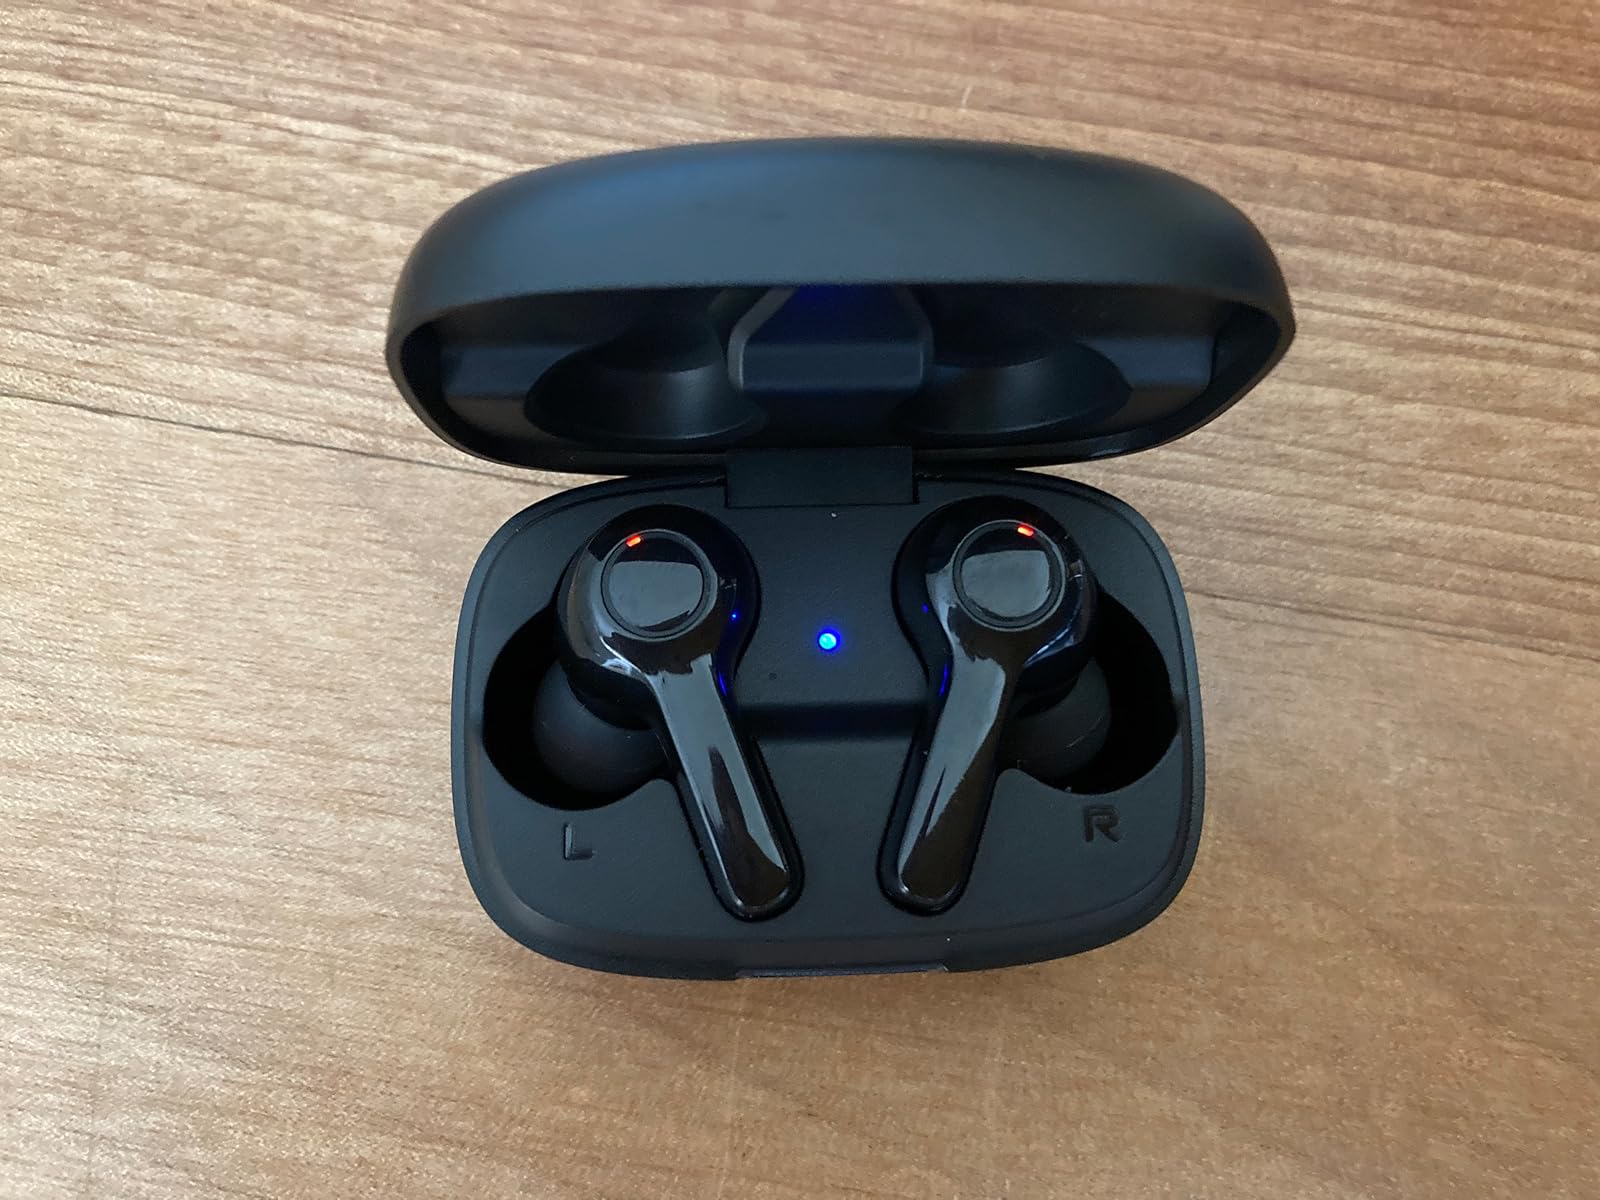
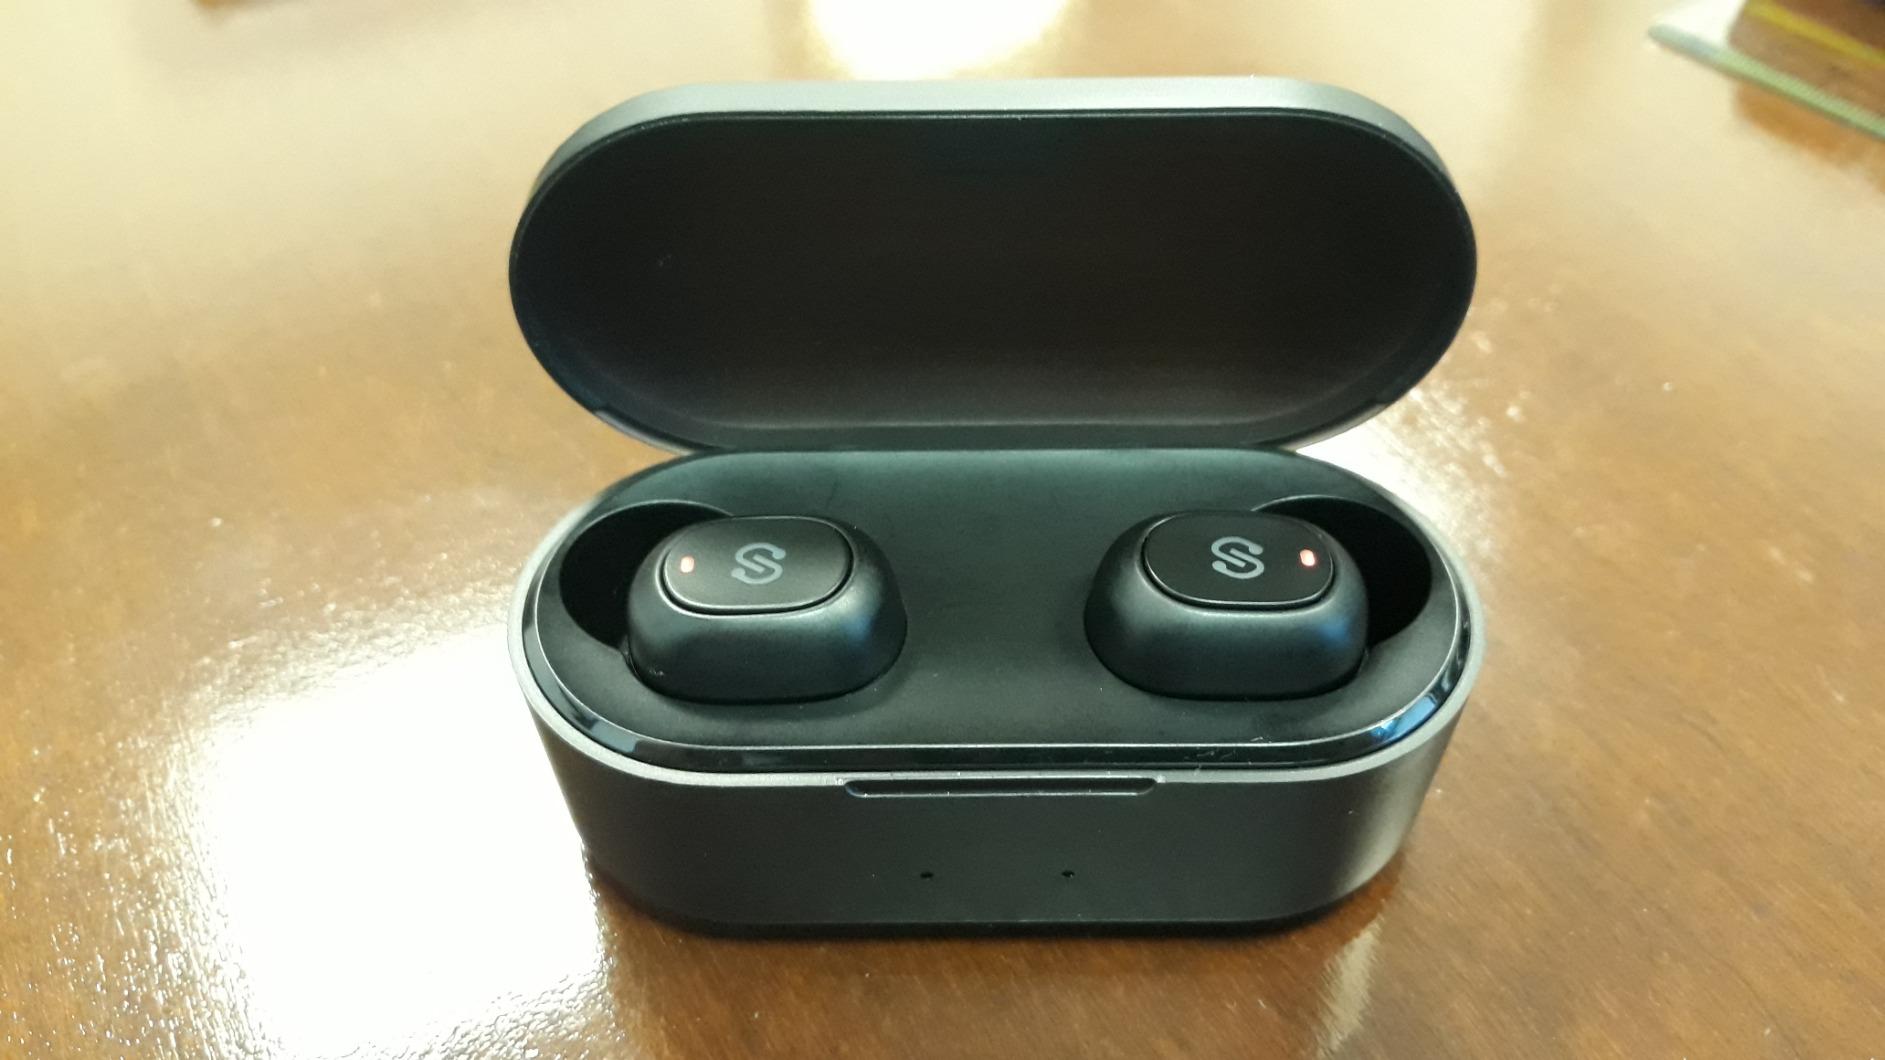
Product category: earbuds
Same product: no